2015–16 Chelsea F.C. season

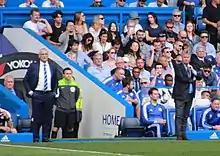
Former Chelsea manager Claudio Ranieri–now with newly crowned champions Leicester–in Guus Hiddink's last match as Blues boss

Chelsea began the month with a 4–0 away victory at Villa Park, beating a struggling Aston Villa side. Matt Miazga, Alexandre Pato and Jake Clarke-Salter all made their first-team debuts for Chelsea. Chelsea took the lead through Ruben Loftus-Cheek after his shot was deflected by Villa defender Joleon Lescott. The Blues then doubled their advantage through an Alexandre Pato penalty, after he was brought down in the area by Aly Cissokho. Pato had replaced the injured Loïc Rémy in the 23rd minute. Chelsea then scored a third through Pedro a minute into the second half. Pedro scored a second after a Pato shot was parried away by Villa goalkeeper Brad Guzan and found its way to the feet of the Spaniard.